Arab cuisine

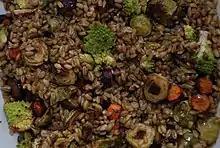
with roasted vegetables

The third course is the main dish, usually eaten after an interval, when Maghreb prayer is conducted. The main dish is mostly similar to what is served in lunch year-round, except that cold drinks are served.